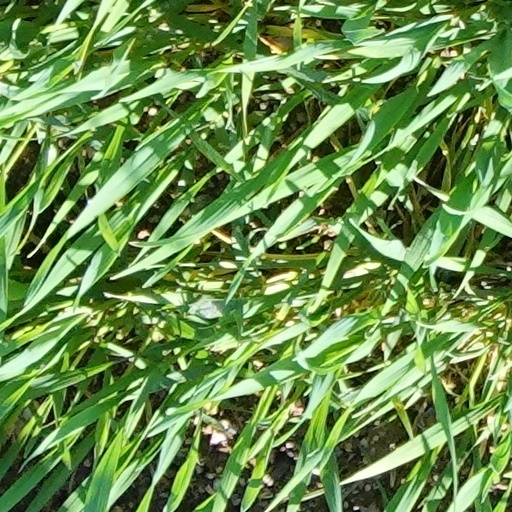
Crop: wheat